M4 Sherman variants

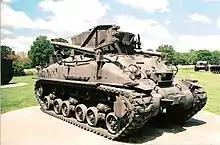
M32A1B1 armored recovery vehicle at the Patton Museum, 2003

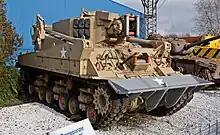
M74 tank recovery vehicle

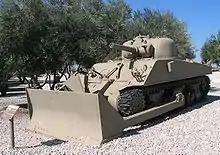
M4 with 105 mm howitzer and an M1 dozer blade.

90mm Gun Motor Carriage T53/T53E1 – 90mm gun mounted on an M4A4 chassis. Design modified for dual anti-tank and anti-aircraft use as T53E1 with outriggers for stability. Order for 500 cancelled in 1944 after design rejected by both Tank Destroyer and AA branch of US Army.